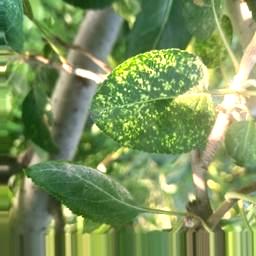
Label: Apple_Mosaic